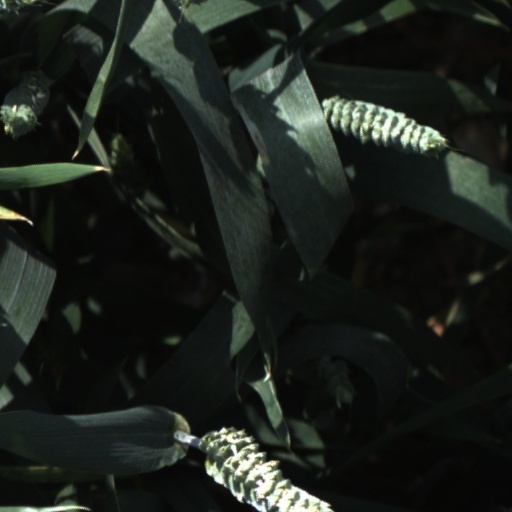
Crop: wheat